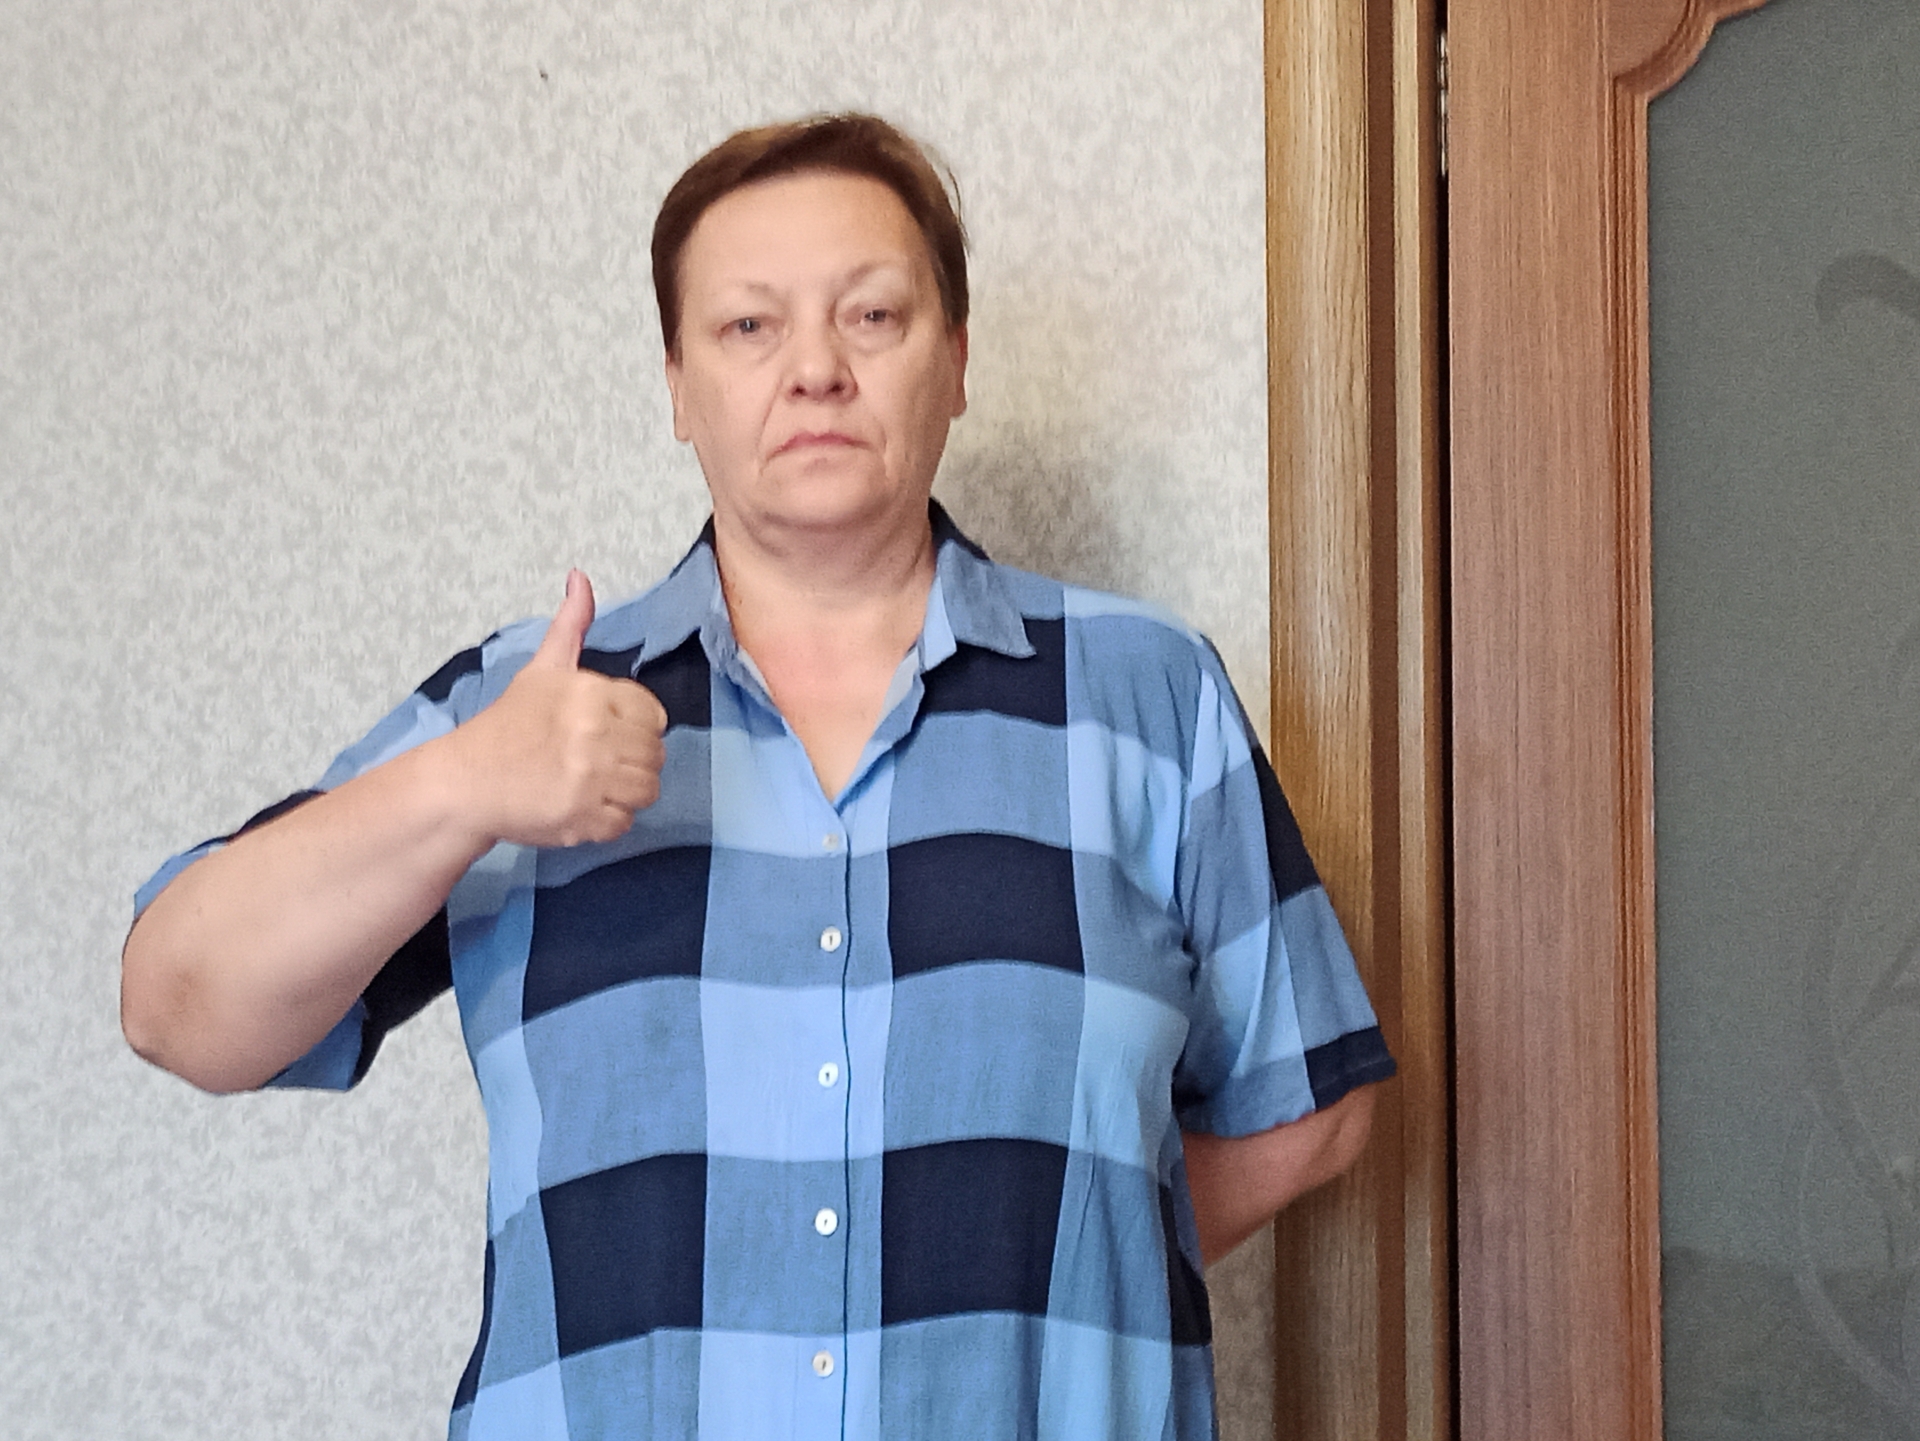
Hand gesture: like